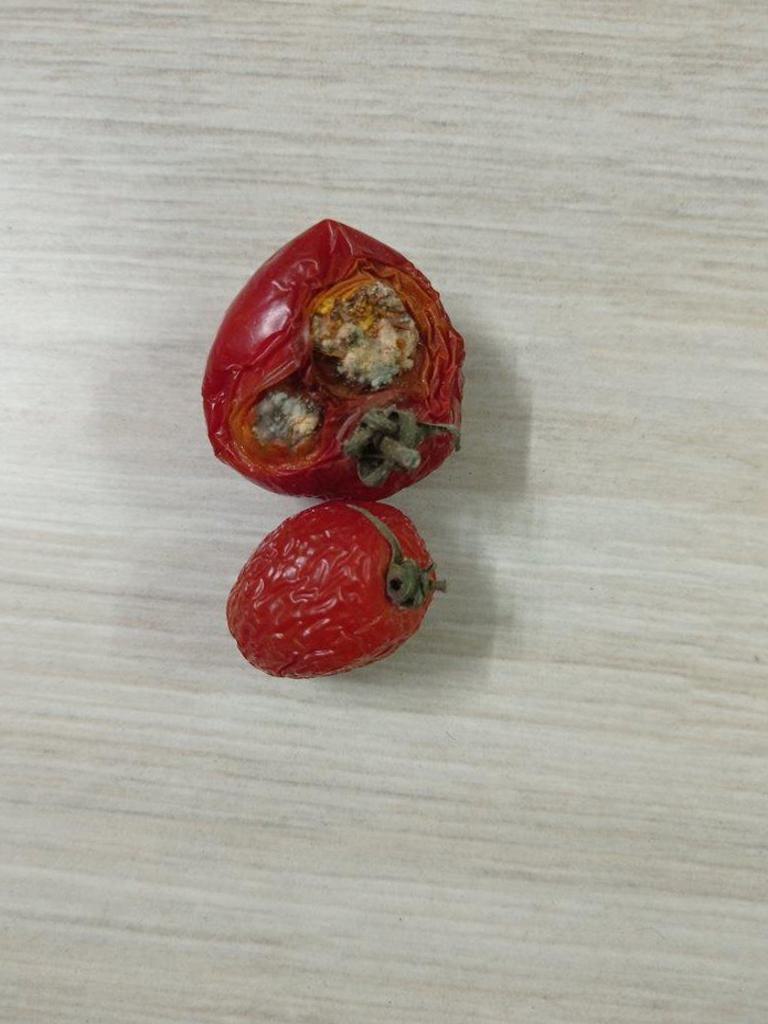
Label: Rotten